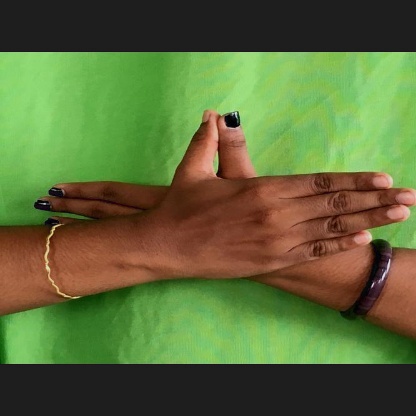
Mudra: Garuda